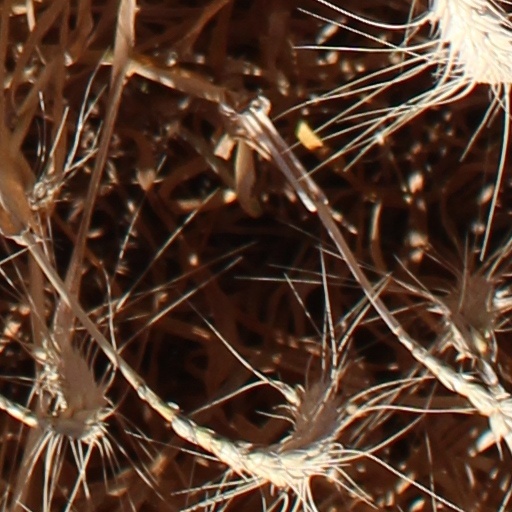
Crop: wheat